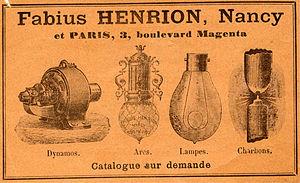
Publicité de l'entreprise Fabius Henrion Nancy, fabricant de matériel électrique.
Cette page concerne les événements qui se sont produits durant l'année 1899 en Lorraine.
Power Conversion - Rotating Machines est une entreprise française appartenant au groupe industriel multinational General Electric. Basée en Meurthe-et-Moselle à Champigneulles, elle est spécialisée dans la fabrication de machines électriques tournantes de forte puissance.